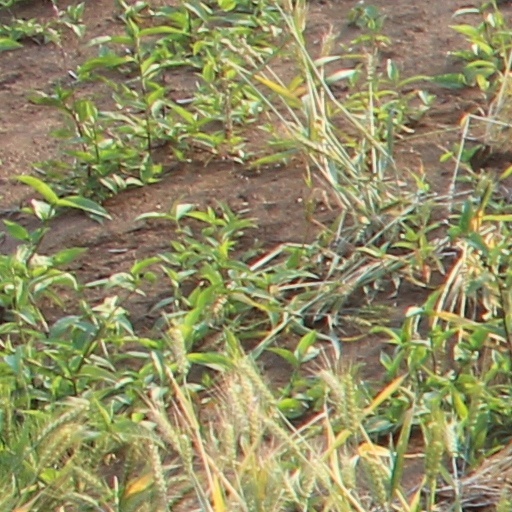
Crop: wheat